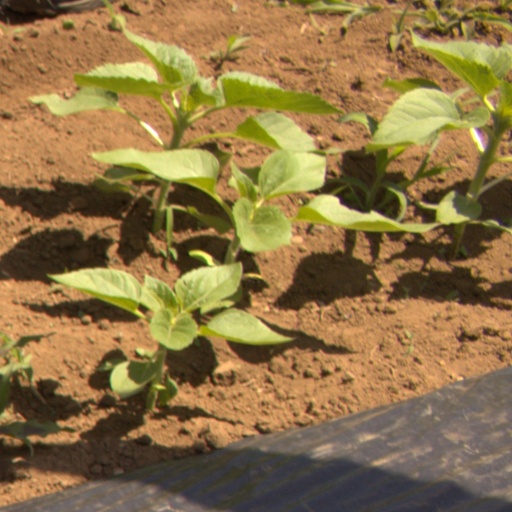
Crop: Jerusalem artichoke